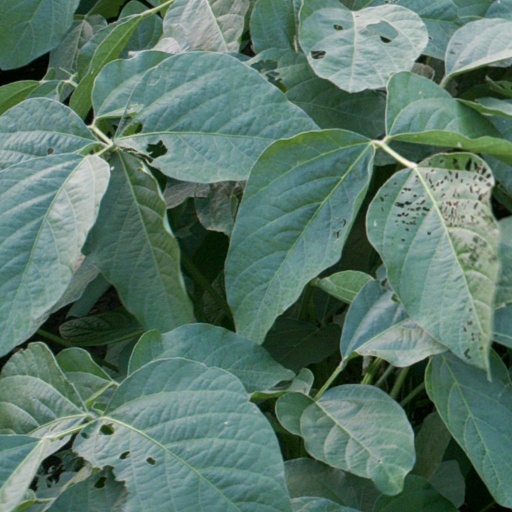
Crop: soybean